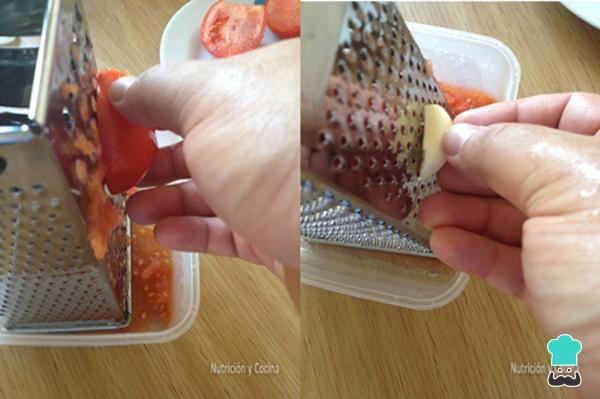
Raya los tomates y el ajo y luego, sazona la mezcla con una pizca de sal y remueve.La tradición indica que tanto el tomate como el ajo, simplemente se frotan contra el pan, en todo caso, lo que se debe hacer nunca a la hora de preparar pan con tomate es triturar los ingredientes, porque de esta forma se pierde la textura característica del tomate y queda una especie de zumo que empapa el pan.